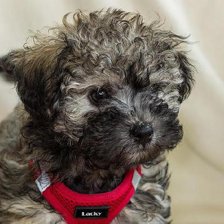
Label: animals